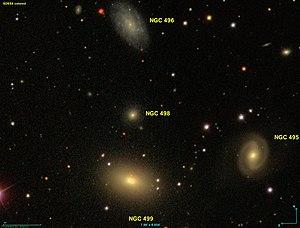
Image créée à l'aide du logiciel Aladin Sky Atlas du Centre de Données astronomiques de Strasbourg et des données de SDSS (Sloan Digital Sky Survey).
NGC 498 est une galaxie lenticulaire située dans la constellation des Poissons à environ 275 millions d'années-lumière de la Voie lactée. Elle a été découverte par l'astronome irlandais R. J. Mitchell en 1856.